Altino Arantes

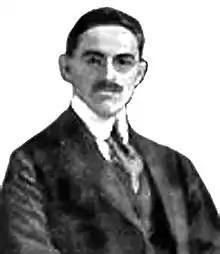

Altino Arantes Marques (1876–1965) was a President of São Paulo. He was born in Batatais and graduated from the Law School of São Paulo in 1895. He was a member of the Republican Party of São Paulo. Before he became the president of the state of São Paulo, he was a federal deputy for two terms: (1906–1908) and (1909–1911). He was also secretary of state of the interior from 1911 to 1915.